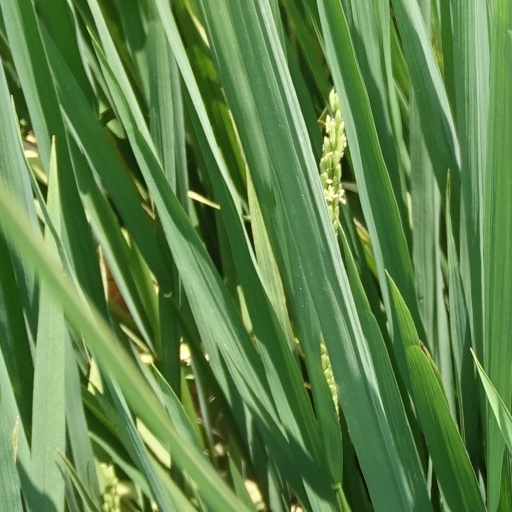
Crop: rice